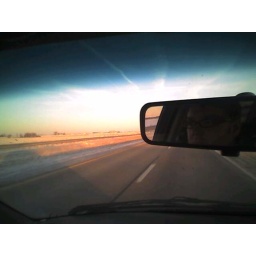
laptop capturing a great &amp;quot;real Iowan&amp;quot; story in the passenger seat